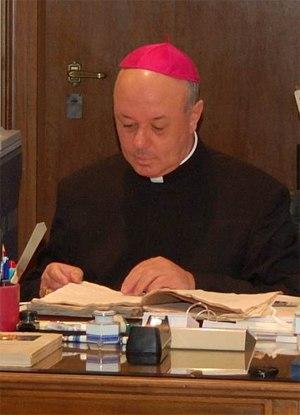
Sergio Pagano est un évêque catholique italien. Depuis le 7 janvier 1997, il est préfet des archives secrètes du Vatican et depuis le 29 septembre 2007, évêque titulaire de Celenae.